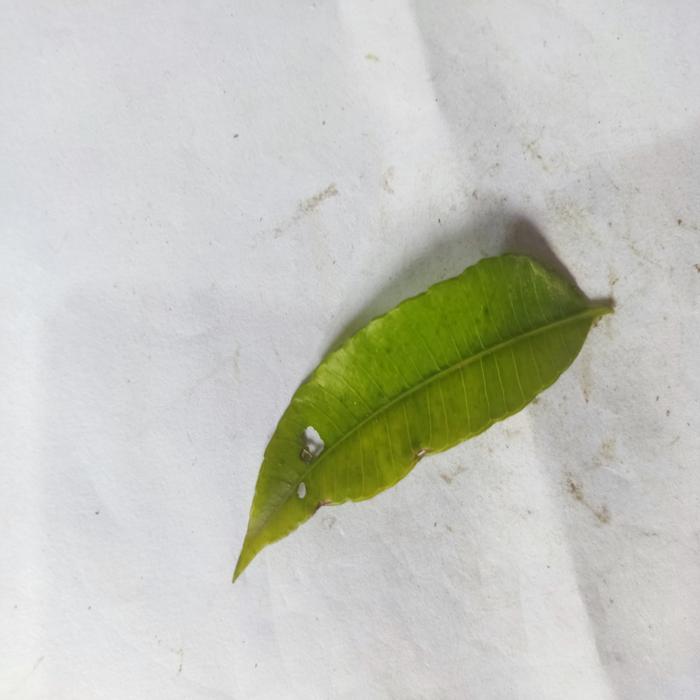
Crop: Hog Plum
Leaf condition: Anthracnose